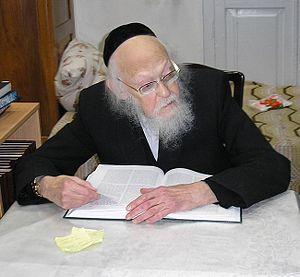
Yosef Shalom Eliashiv est un rabbin israélien d'origine russe, un des décisionnaires de la loi juive les plus importants à l'échelle mondiale, dans le judaïsme orthodoxe.